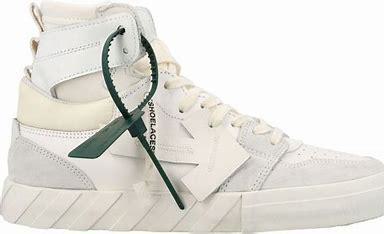
Brand: Off-White
Model: Off Vulc